Pike Place Market

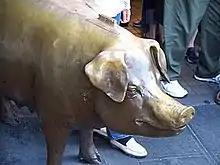
The Pike Place Market's unofficial bronze mascot, Rachel

One of the Market's major attractions is Pike Place Fish Market, where employees throw three-foot salmon and other fish to each other rather than passing them by hand. When a customer orders a fish, an employee at the Fish Market's ice-covered fish table picks up the fish and hurls it over the countertop, where another employee catches it and preps it for sale.